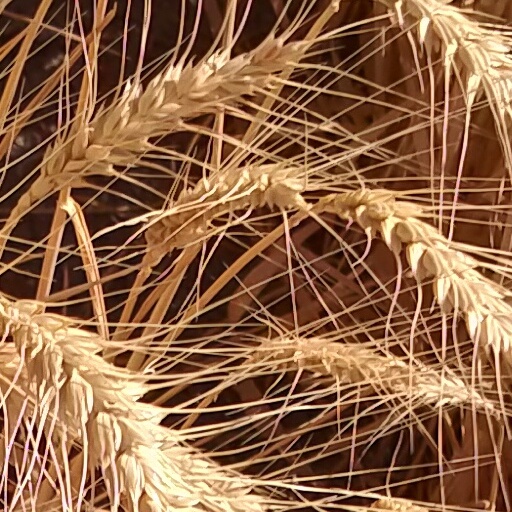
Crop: wheat